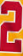
Number: 2